Valentim da Fonseca e Silva

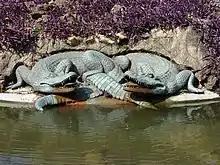
Alligator fountain, Passeio Publico, Rio de Janeiro

During the late 18th century, Rio de Janeiro lacked a proper aqueduct system, making water distribution a major concern for the city's growing population. Mestre Valentim played a crucial role in addressing these issues through the design and construction of public fountains, which combined functionality with artistic innovation. One of his earliest projects, the Marrecas Fountain (1783), was commissioned by Viceroy Luís de Vasconcelos e Souza after Valentim successfully completed sanitation work in the Boqueirão da Ajuda Lagoon, an area later developed into the Passeio Público. Designed in an exedra form, the fountain's geometric projection deviated from traditional European models, introducing ornamental details that gave it a unique architectural identity.